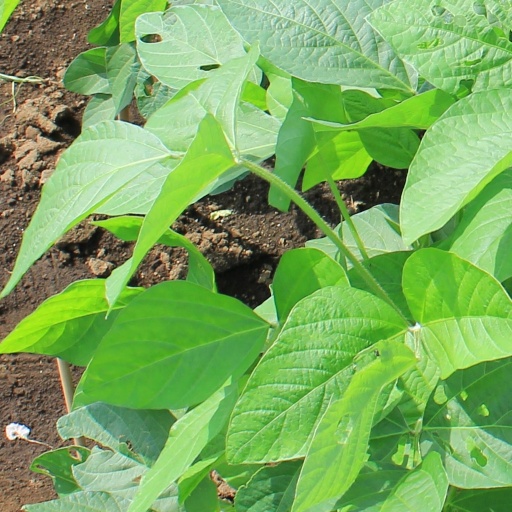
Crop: soybean